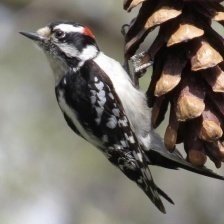
Species: DOWNY WOODPECKER
Scientific name: PICOIDES PUBESCENS